Jewish Federations of North America

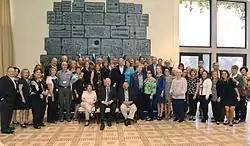
Delegation of Jewish Federations of North America in Israel

After the 2009 launch of the new logo for The Jewish Federations of North America, increasing numbers of local Federations are switching to some variant of that logo. An example is the Jewish Federation of Greater Washington.